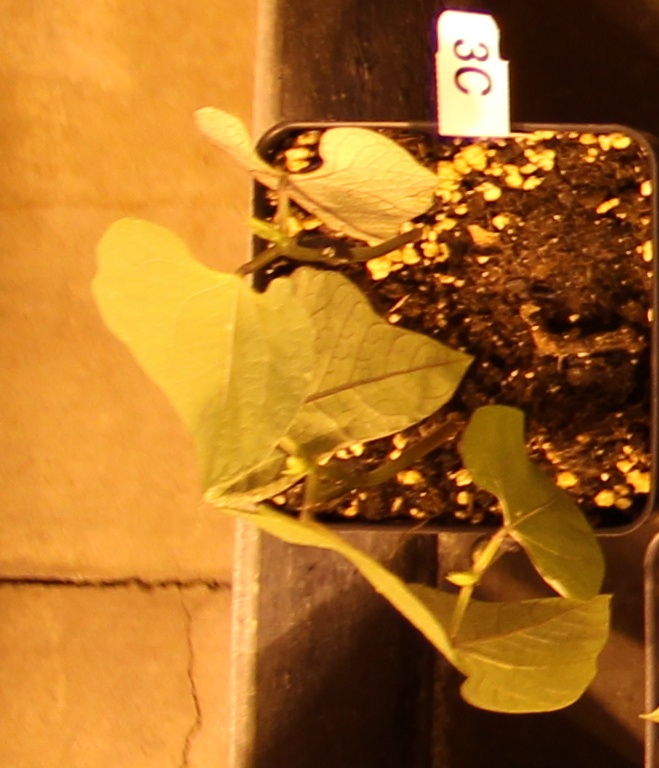
Label: Blackbean